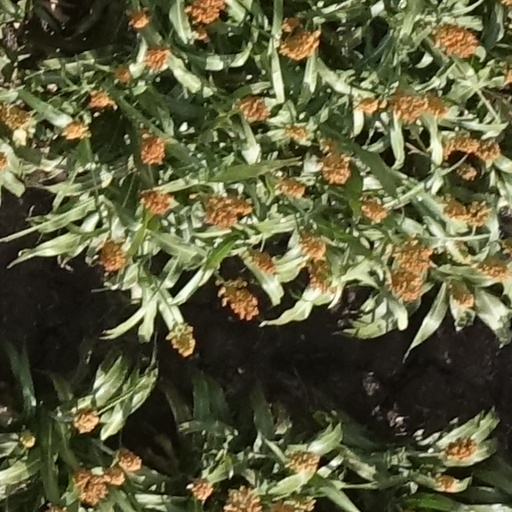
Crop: sorghum